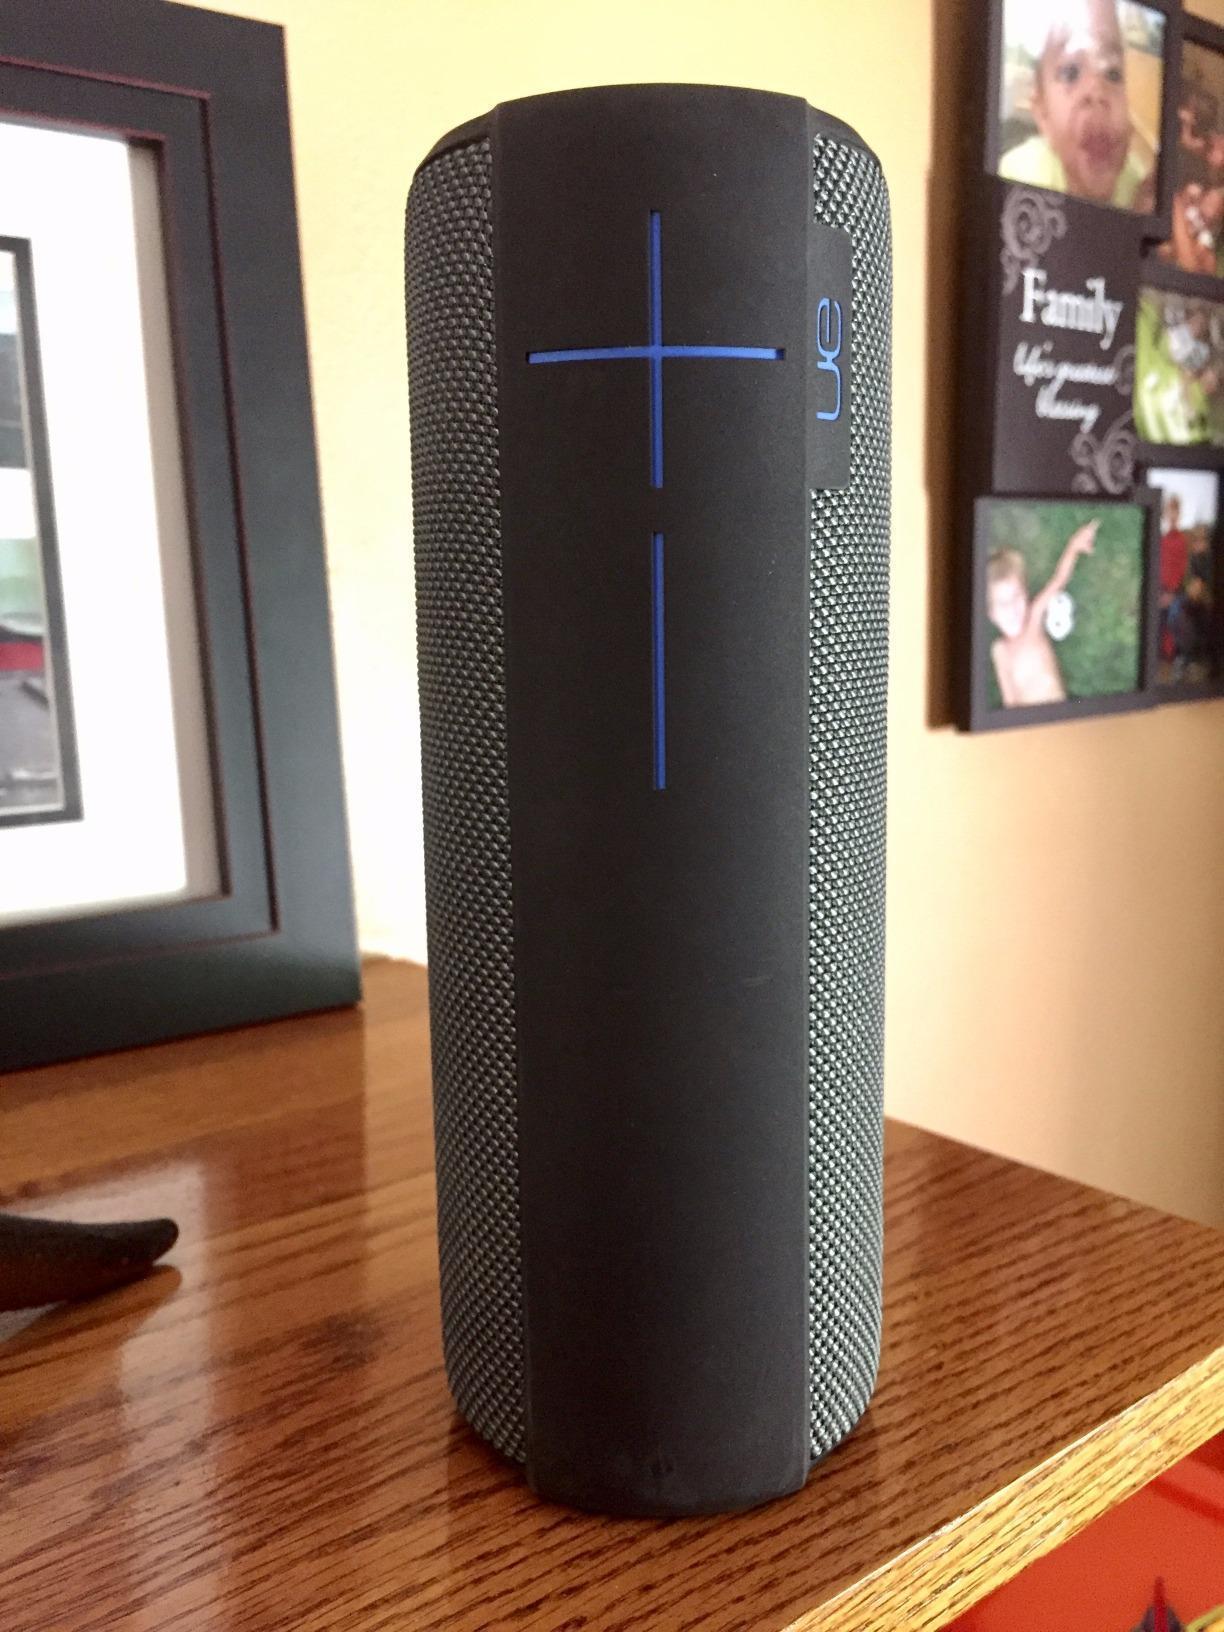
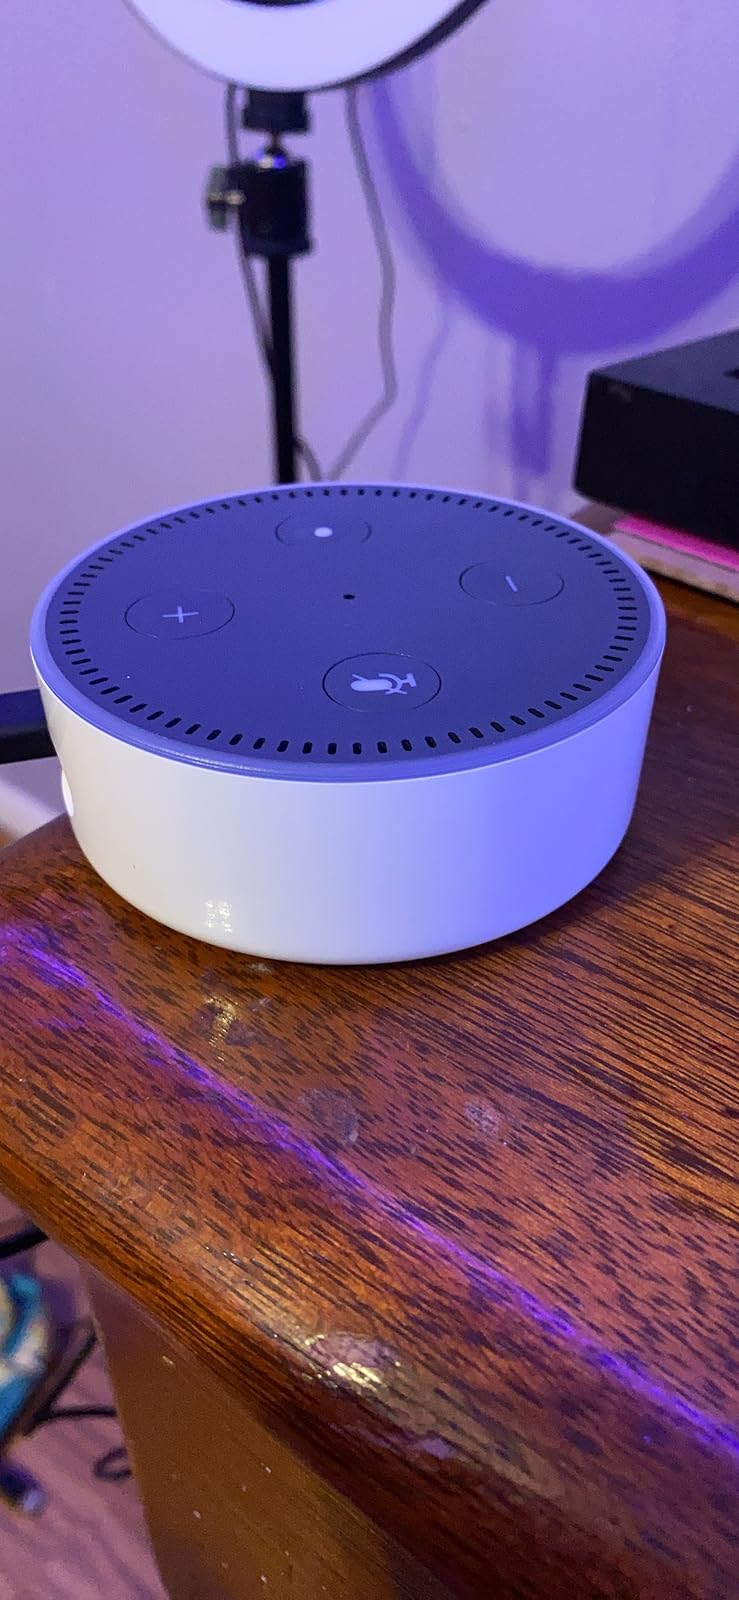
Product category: speaker
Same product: no